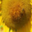
Label: sunflower